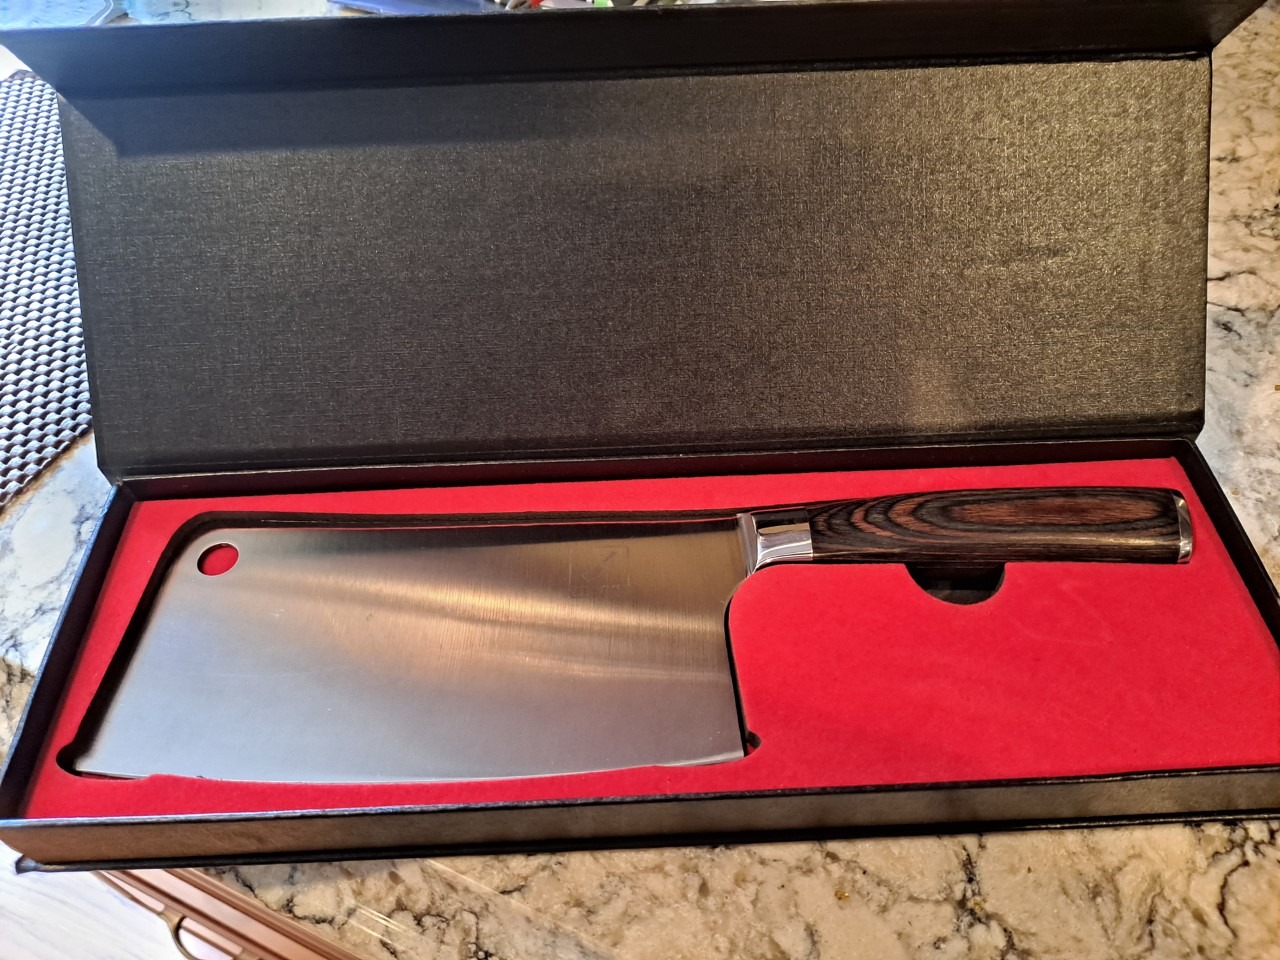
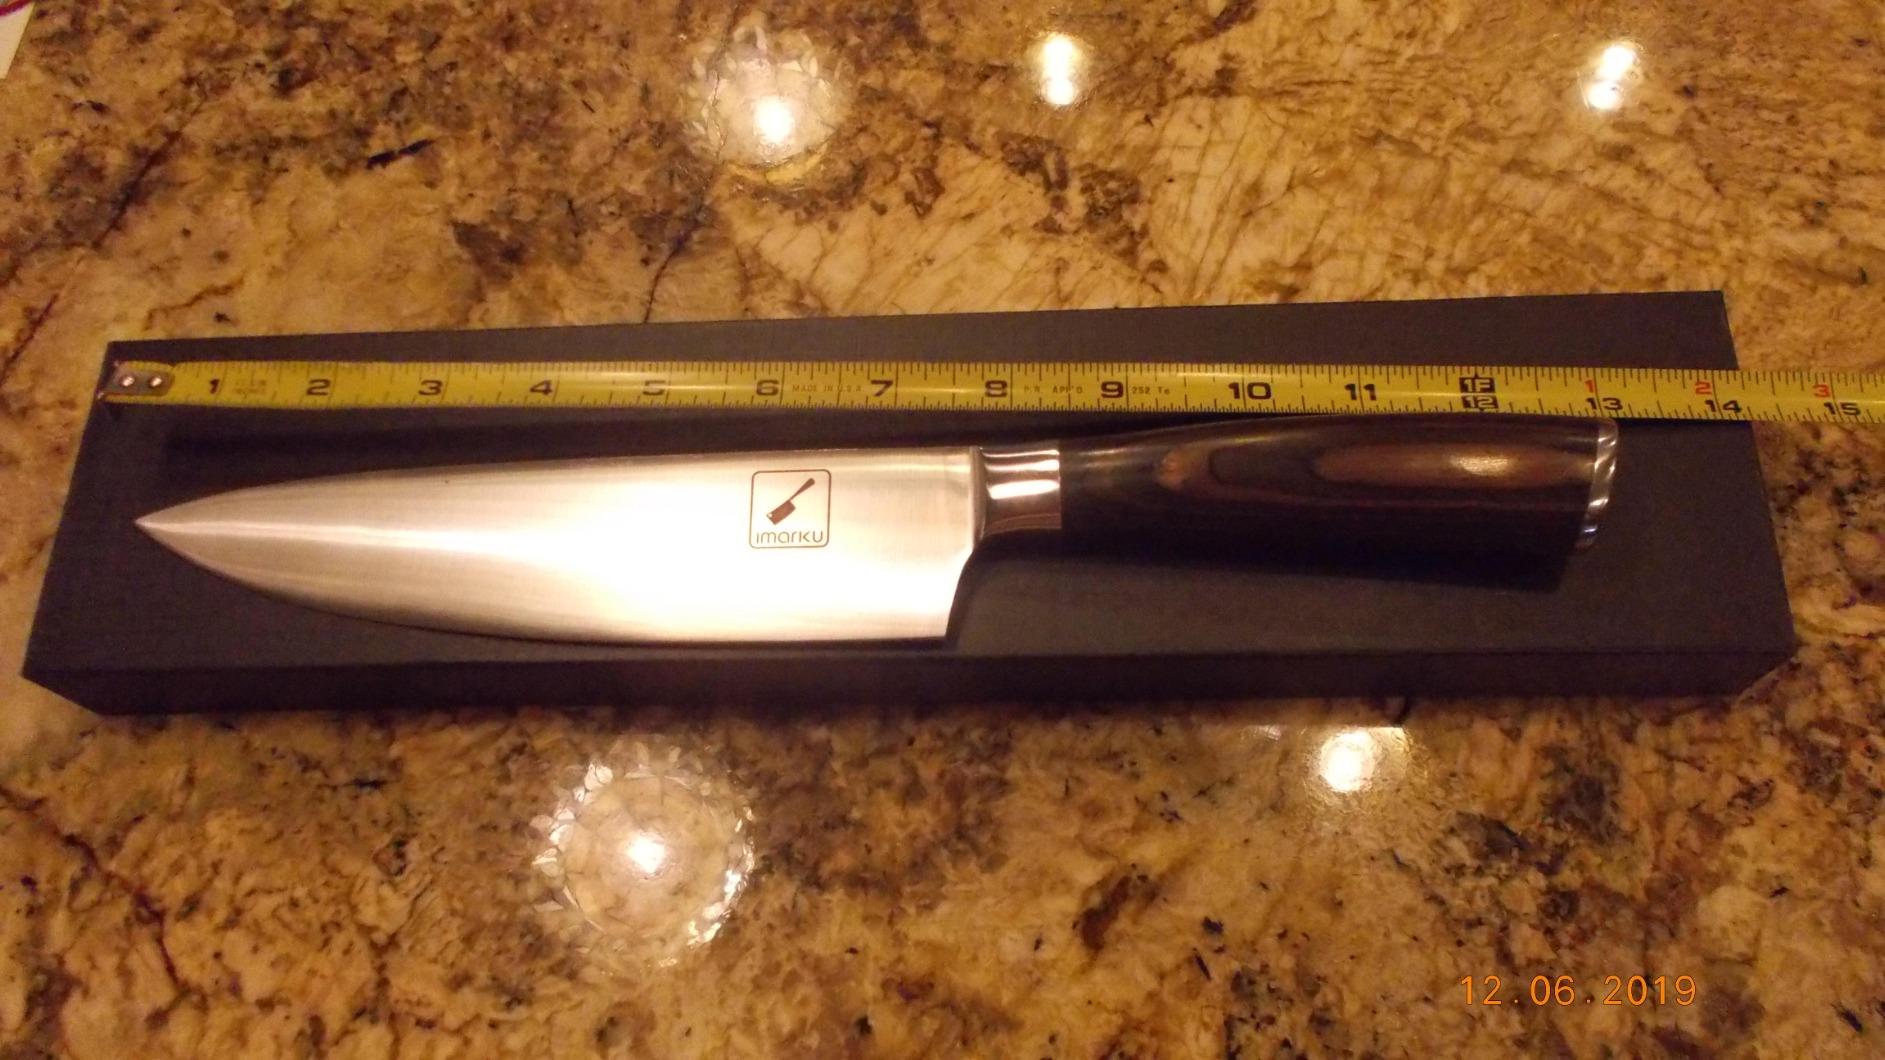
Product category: items_knife
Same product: no